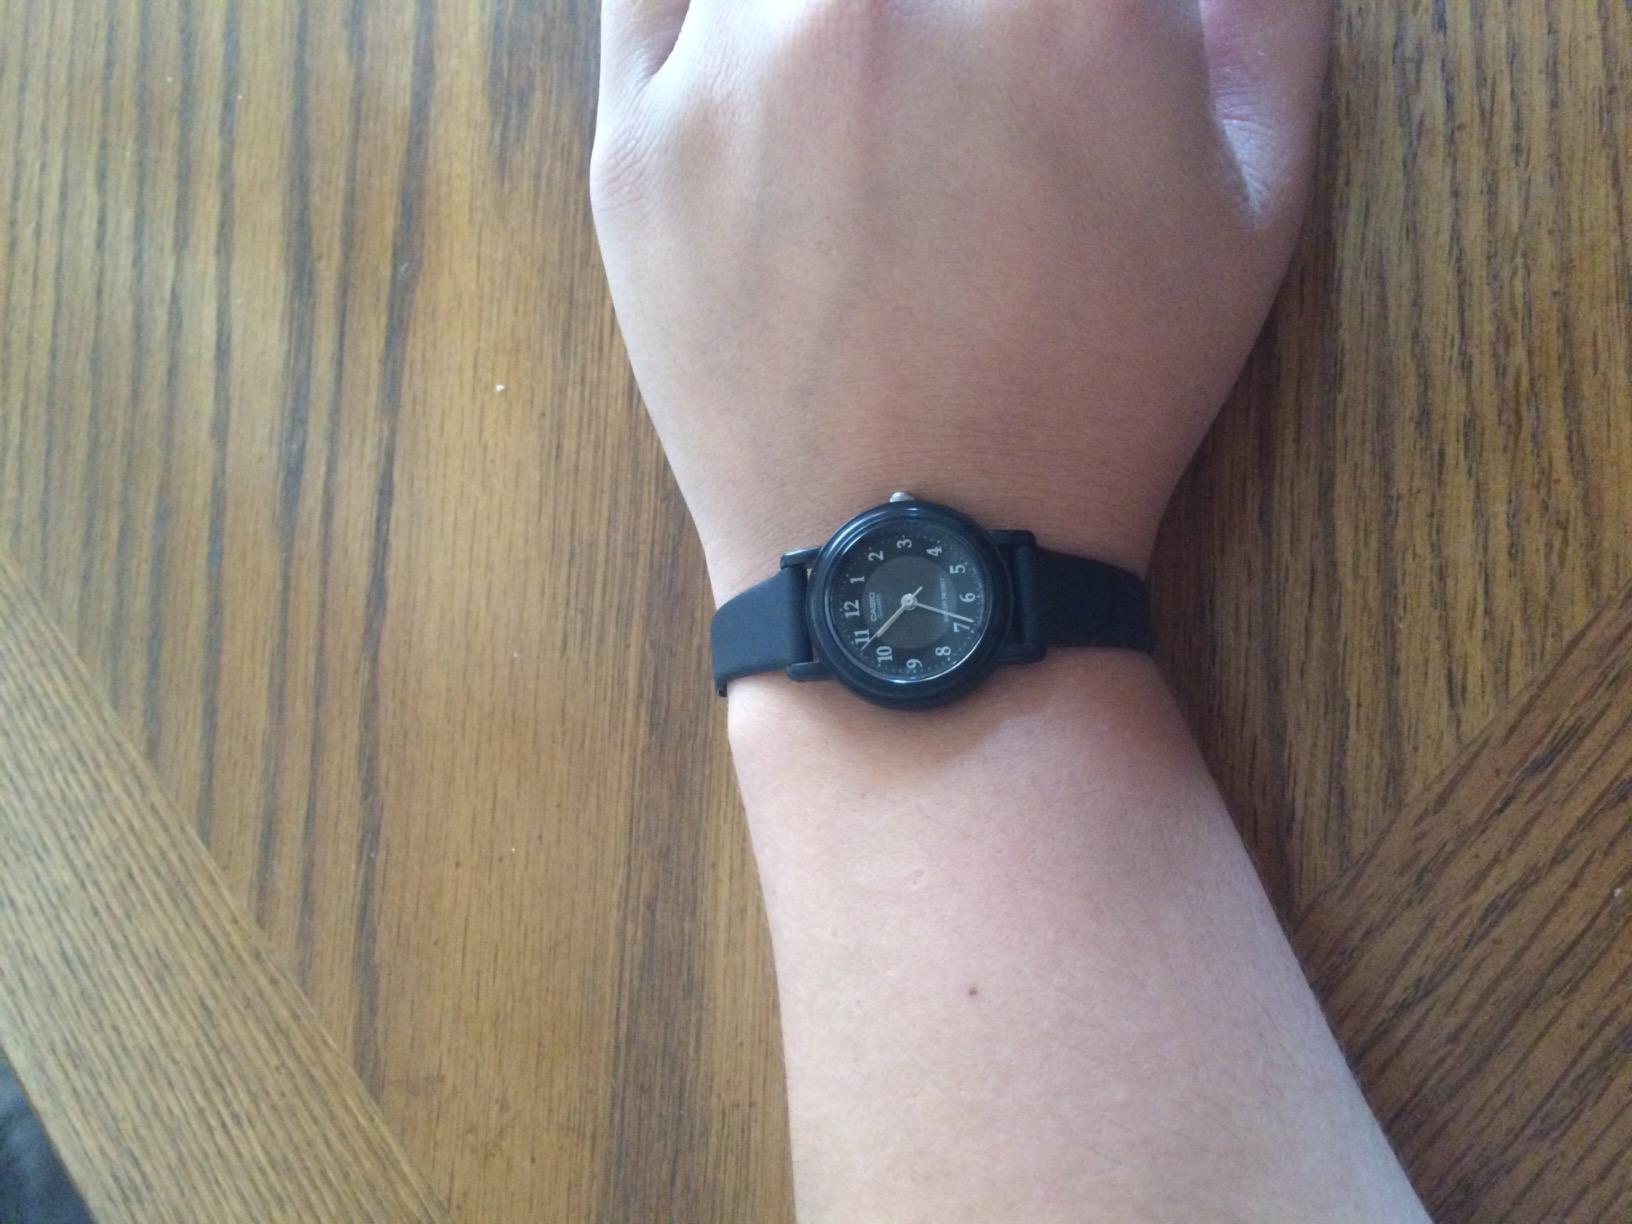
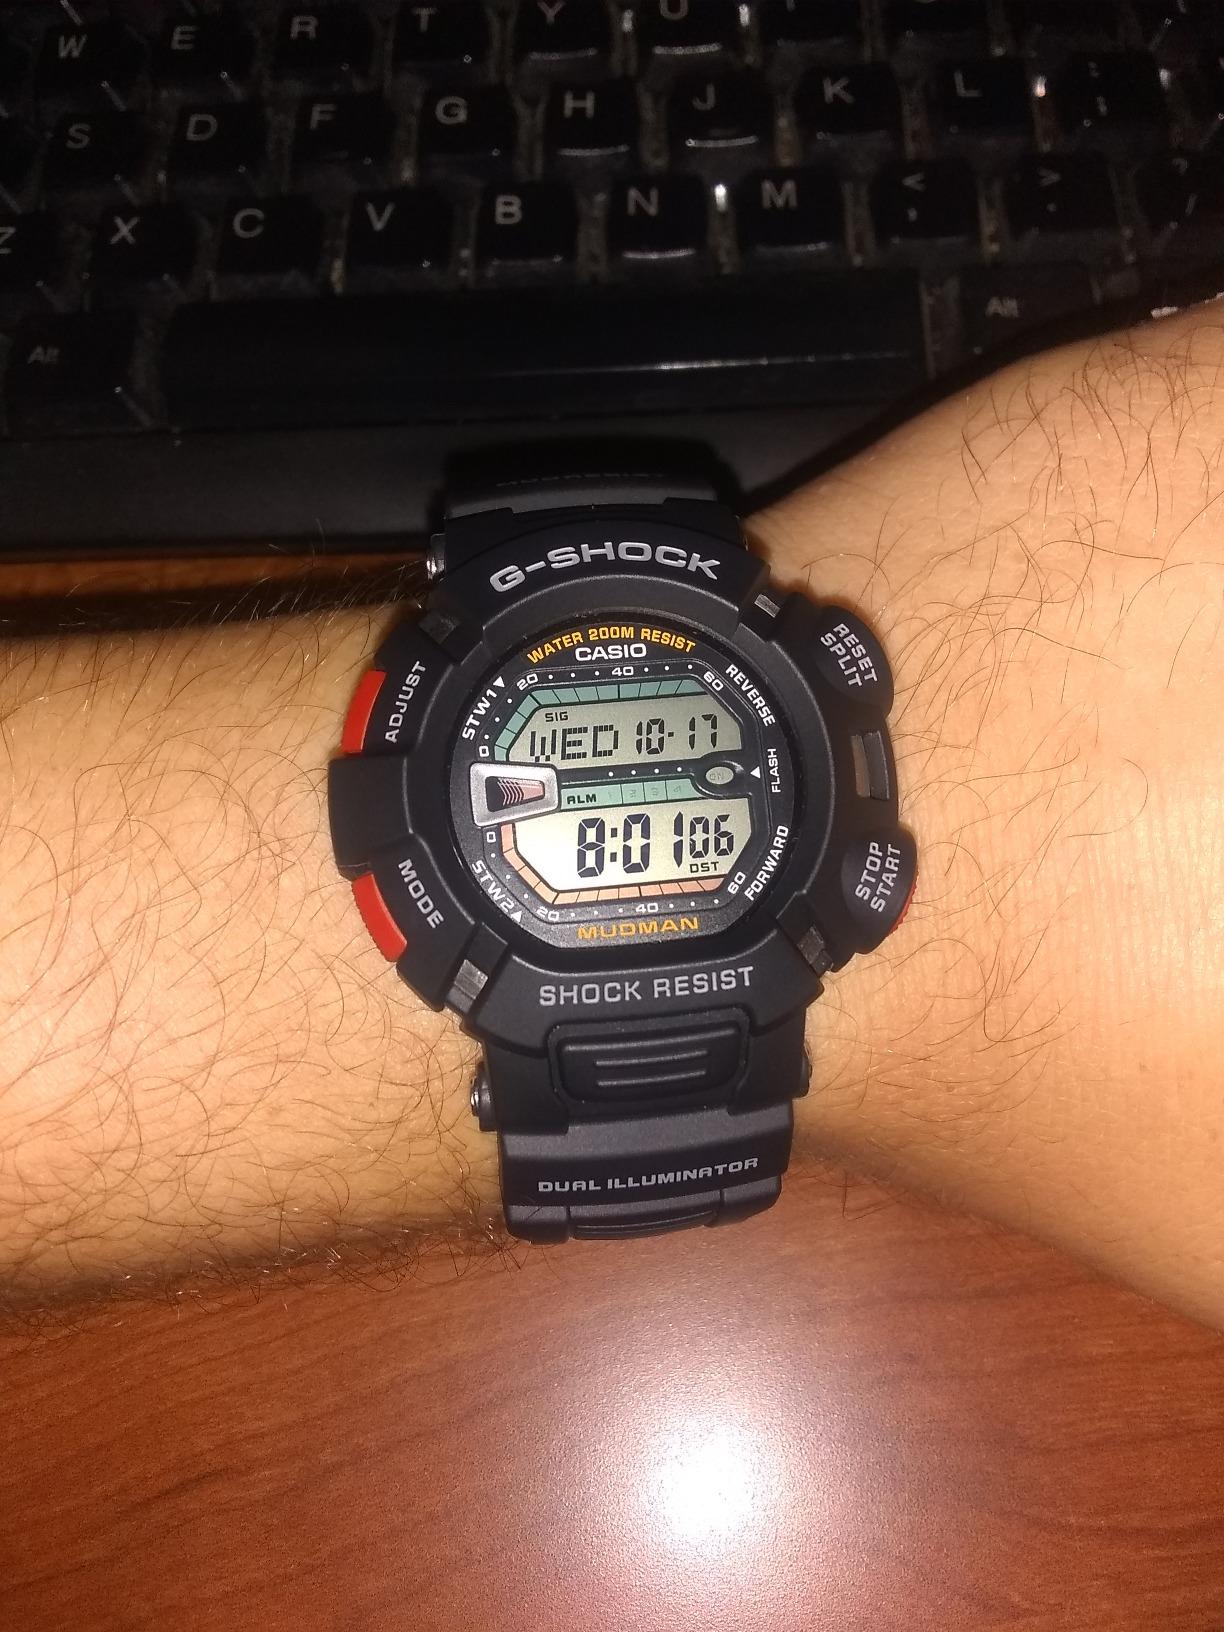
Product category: accessories_watch
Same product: no